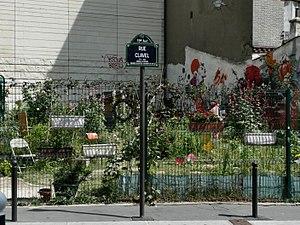
Plaque de la rue Clavel, dans le 19e arrondissement de Paris, en mémoire de Pierre Clavel, général français (1773-1843)
Pierre Clavel, né le 7 avril 1773 à Oris-en-Rattier en Isère et mort le 20 avril 1843 à Montagney, en Haute-Saône, est un général du Premier Empire. Il reçoit la Légion d'honneur en 1804 et est nommé général de brigade en 1813.